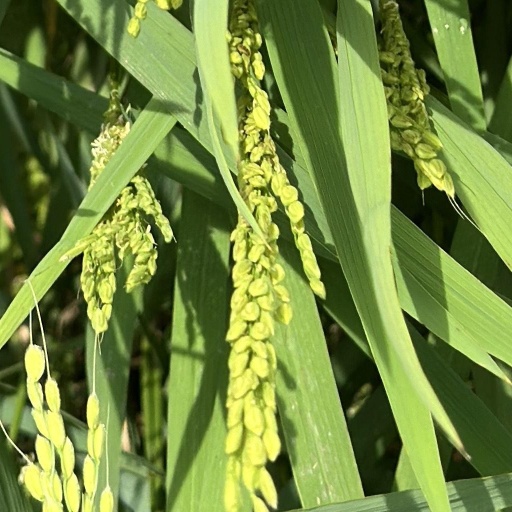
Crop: rice